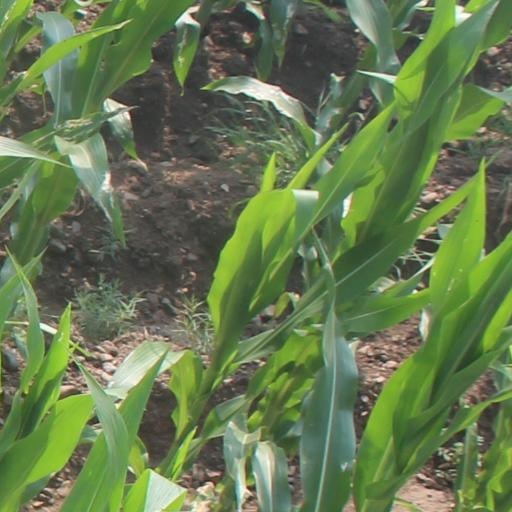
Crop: maize; corn